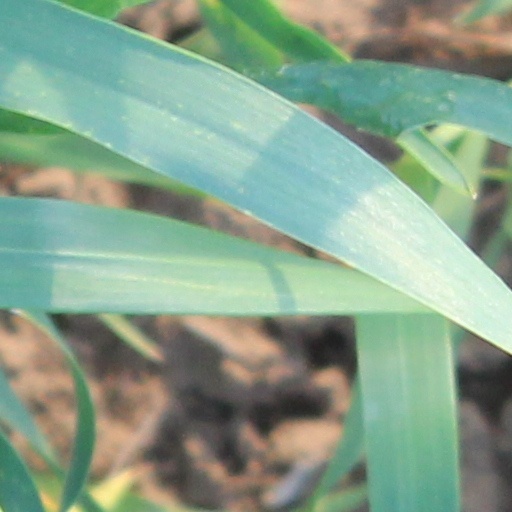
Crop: wheat